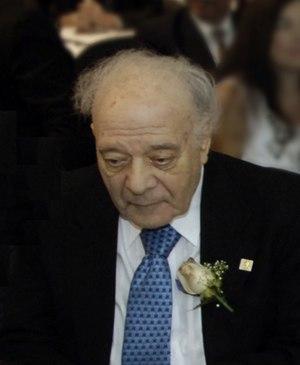
Jerome Karle est un chimiste américain. Herbert Aaron Hauptman et lui sont colauréats du prix Nobel de chimie de 1985 pour « leurs réalisations remarquables dans la mise au point de méthodes directes de détermination des structures cristallines ».